List of cruisers of the United States Navy

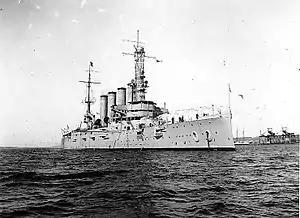
USS "San Diego" (ACR-6)

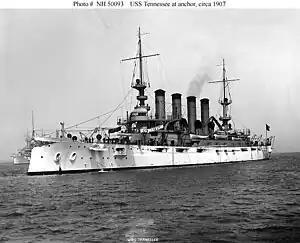
USS "Tennessee" (ACR-10)

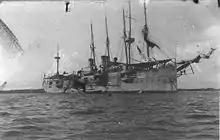
USS "Newark" (C-1)

Officially these ships were e.g., "Armored Cruiser No. 1". Unofficially, top naval officers initially referred to these ships as battleships because they cost almost as much, shared many features with them, and were intended to accompany them in fleet actions; they took care to ensure that Congress never heard their opinion. The 1905 Russo-Japanese War showed armored cruisers did not perform as well as either battleships or as other cruiser types. As battleship technology advanced they were judged obsolete for their original role about the time the last U.S. armored cruiser was commissioned (this advance in part led to the development of battlecruisers as a replacement), and so they were retained for other cruiser roles despite their deficiencies. During 1912–1920 the U.S. armored cruisers had their names changed from states to cities within those states to free up the names for battleships.